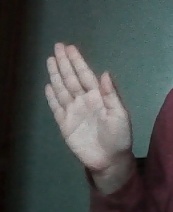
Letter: seen